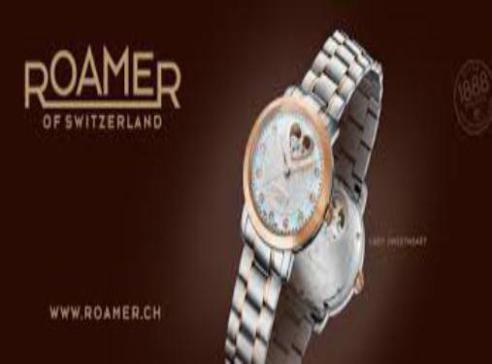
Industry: Clothes